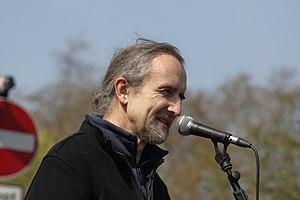
Extinction Rebellion, souvent abrégé en XR, est un mouvement social écologiste international qui revendique l'usage de la désobéissance civile non violente afin d'inciter les gouvernements à agir dans le but d'éviter les points de basculement dans le système climatique, la perte de la biodiversité et le risque d'effondrement social et écologique.